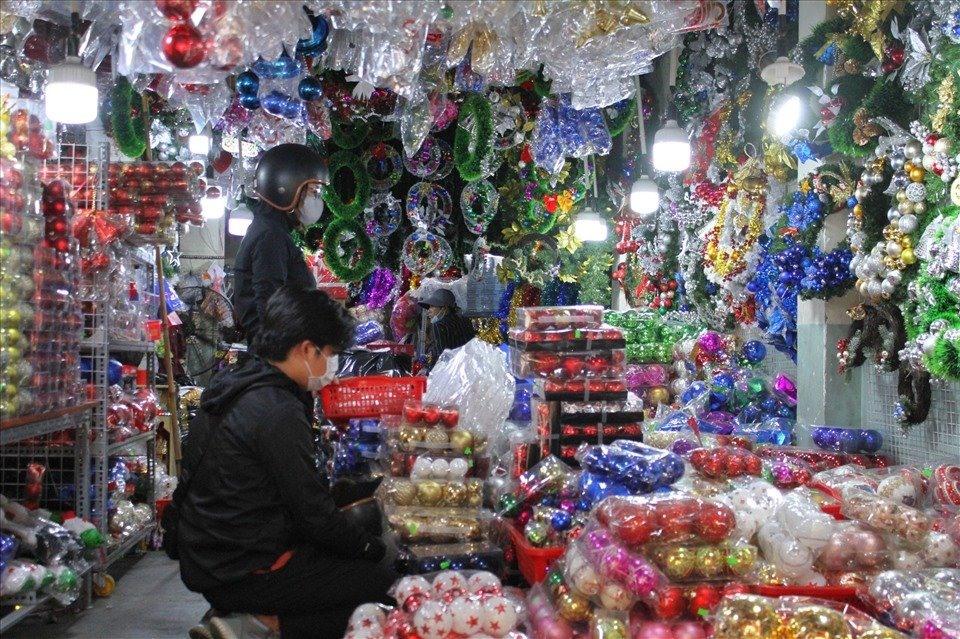
có một vài người xuất hiện ở bên trong cửa hàng bán đồ trang trí